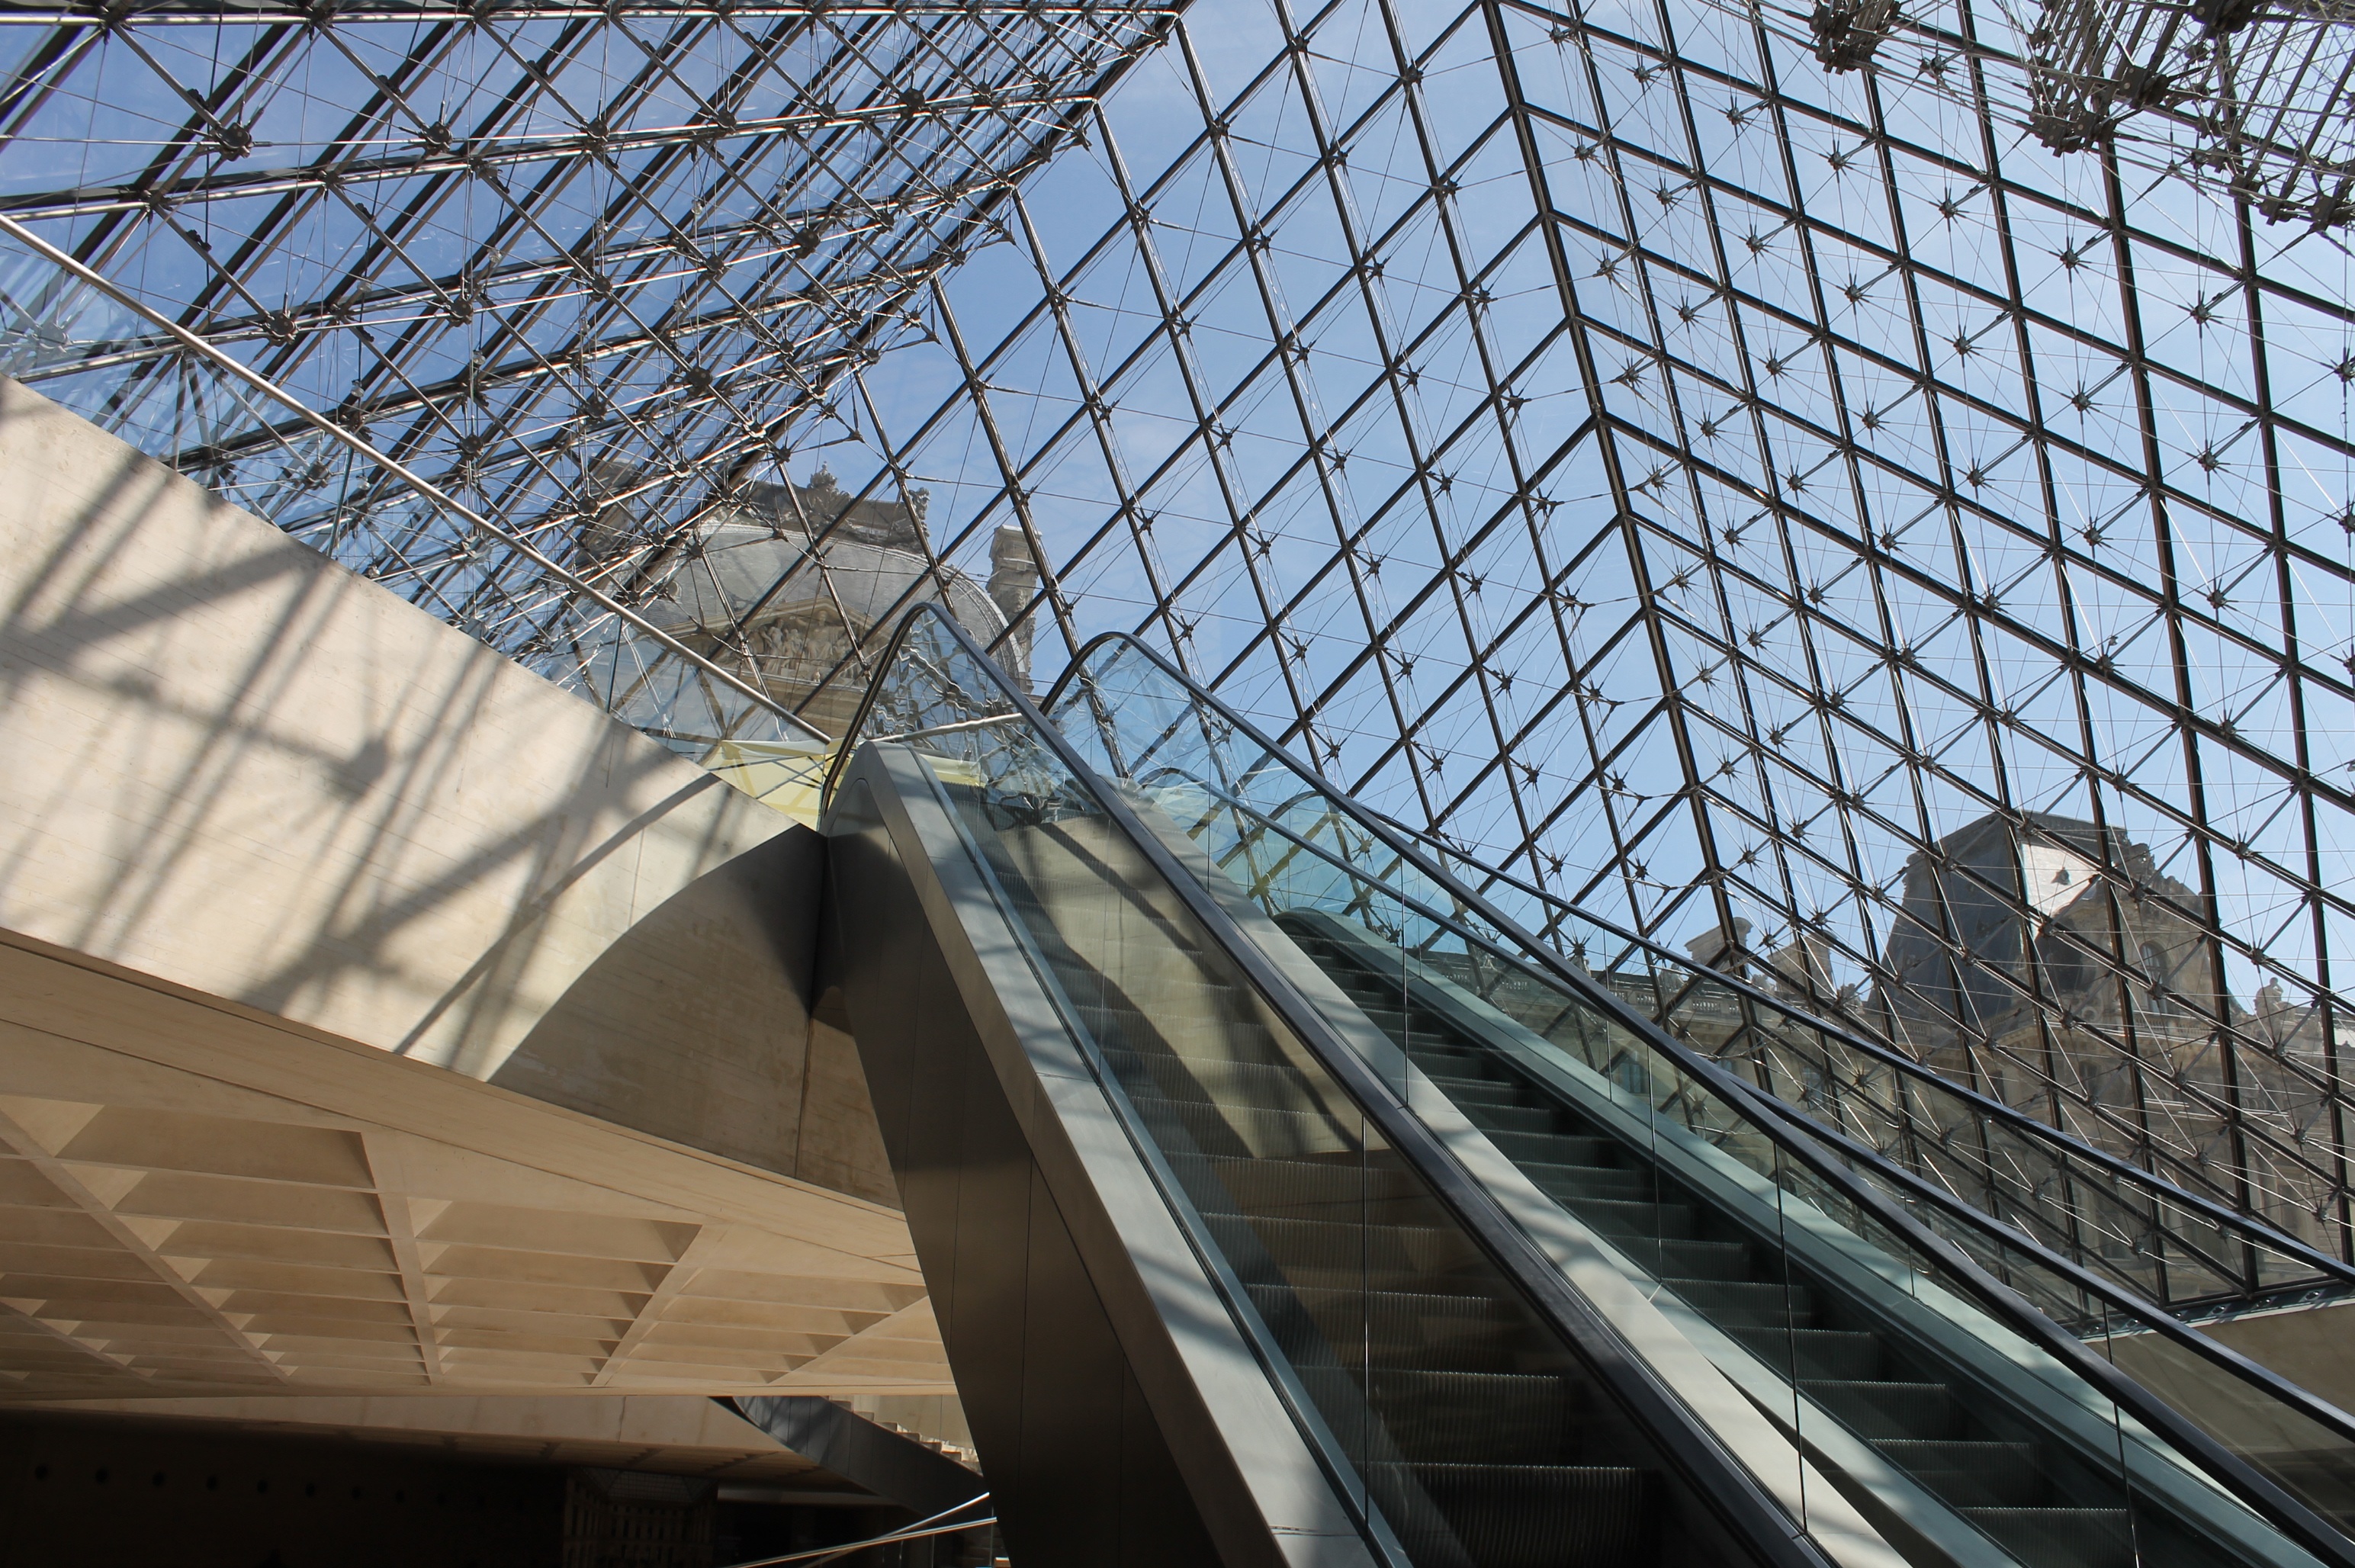
architecture, structure, bridge, stair, roof, paris, skyscraper, escalator, transport, line, louvre, pyramid, facade, stadium, urban area, outdoor structure